The Virginian (1929 film)

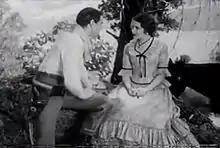
Gary Cooper and Mary Brian

"The Virginian" was released on November 9, 1929, with a theatrical rerelease in 1935. Bruce Eder, writing for Allmovie (a site run by the Rovi Corporation), notes that the film was a significant milestone in Cooper's career. According to the American Film Institute, "The Virginian" is "one of the first of the studio produced, large-scale, all-dialogue Westerns." However, as the main character has little dialogue, Cooper was typecast as a man of few words, described by film historian Lee Clark Mitchell as a "yup and nope" actor. Cooper later called it his favorite film.